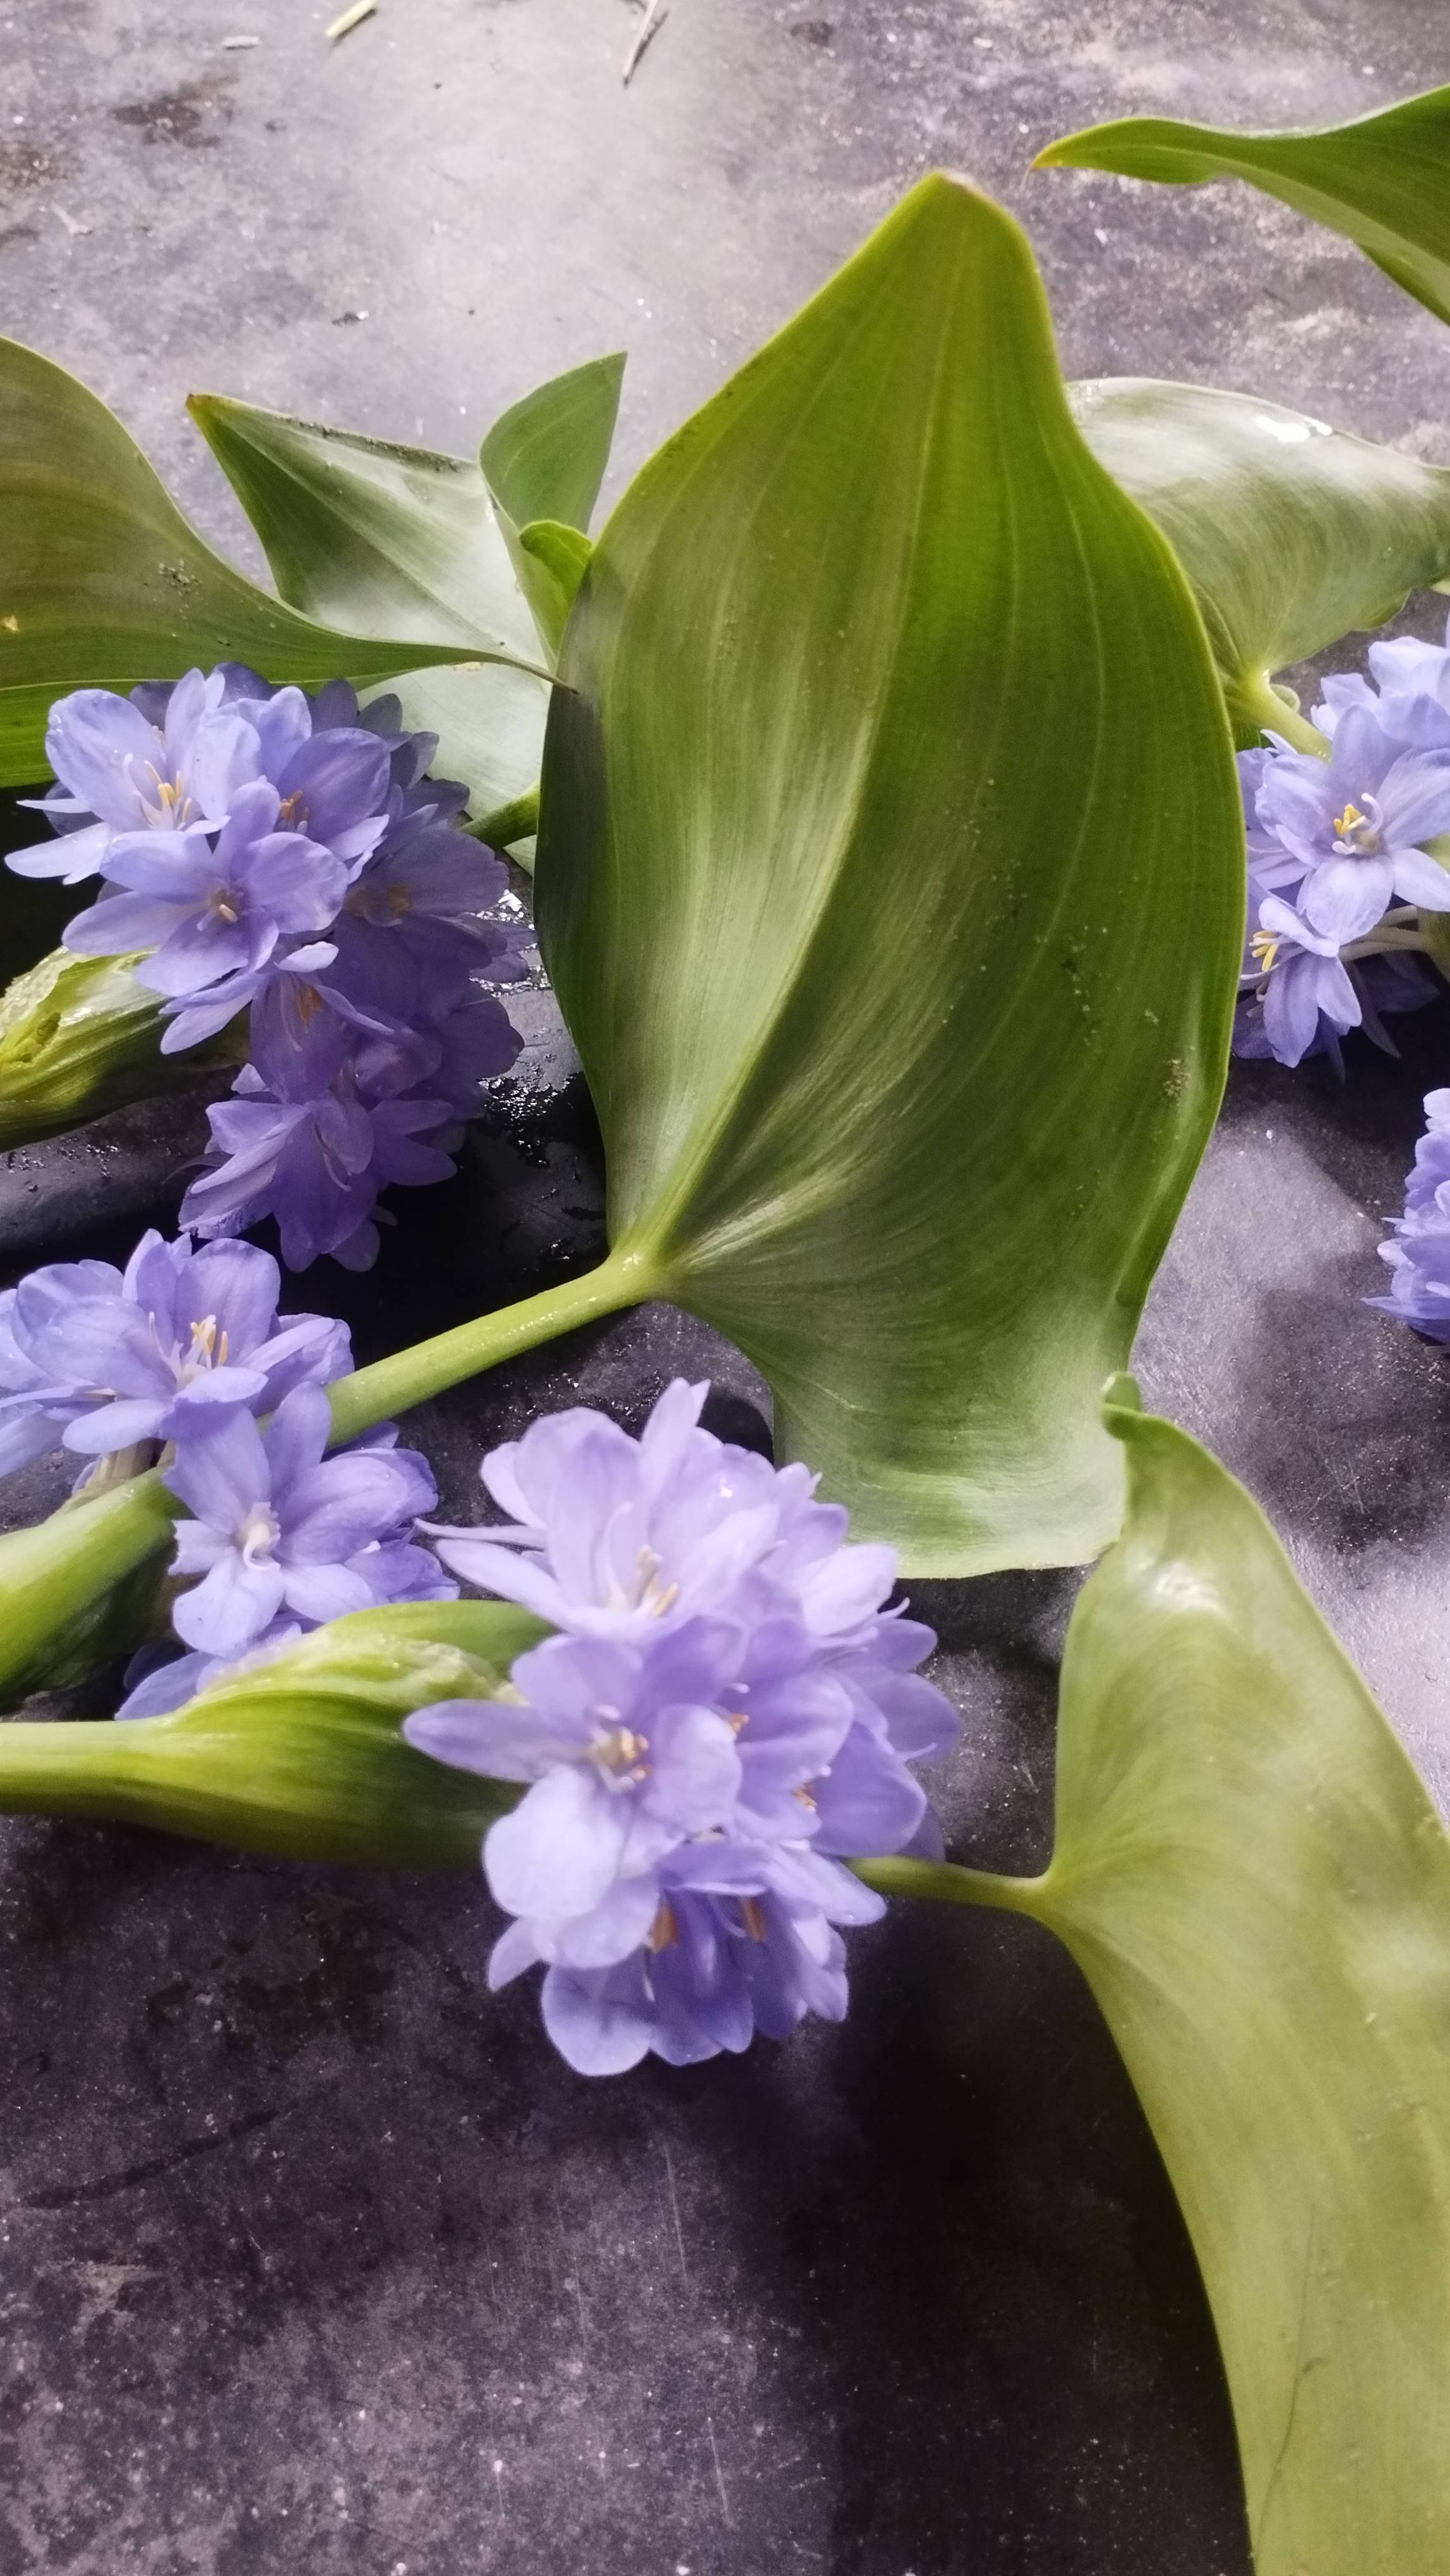
Species: Heartleaf False Pickerelweed (Monochoria korsakowii)